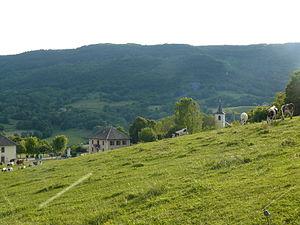
Moye est une commune française située dans le département de la Haute-Savoie, en région Auvergne-Rhône-Alpes.